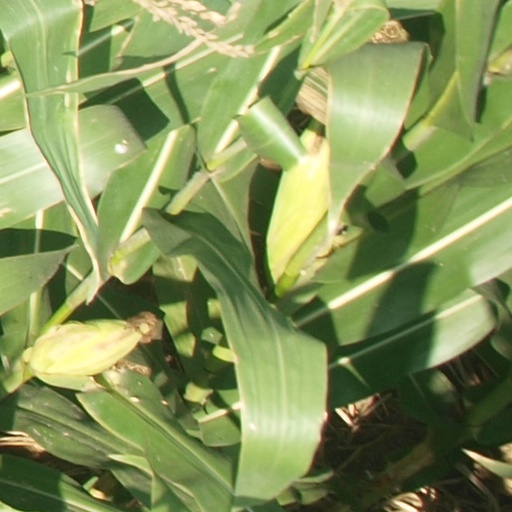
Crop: maize; corn